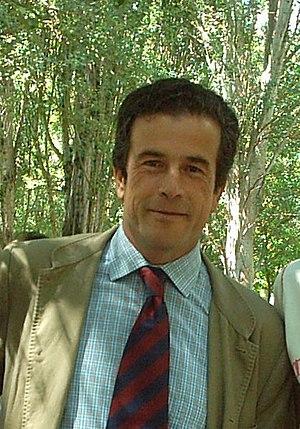
Juan Miguel Osorio y Bertrán de Lis né à Madrid le 7 novembre 1958, est un aristocrate espagnol, homme d'affaires, jockey et entraineur de chevaux de courses. Il détient des titres de noblesse donnés par ses ancêtres, il est le 19ᵉ duc d'Alburquerque et deux fois comte, ce qui lui donne trois titres de grand d'Espagne.
Le comté de Ledesma est une seigneurie espagnole accordée, à titre héréditaire, par le roi Henri IV de Castille le 23 avril 1462 à don Beltrán de la Cueva, duc d’Alburquerque, Grand d’Espagne, comte de Huelma et grand maître de l’ordre de Santiago.